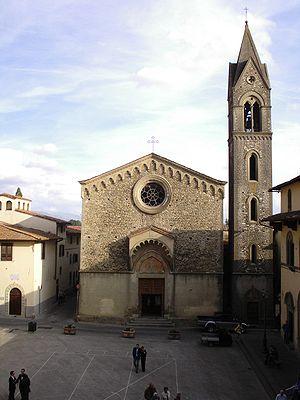
Prepositura en italien ou propositura en toscan est, en Italie et notamment en Toscane, un terme utilisé dans la religion catholique, et dans le rite ambrosien milanais en Lombardie, pour désigner l'office, la dignité d'un curé ou prévôt chargé de privilèges spéciaux dans une paroisse. Par extension c'est aussi le nom donné à l'église prévôtale ou paroissiale siège de son office.